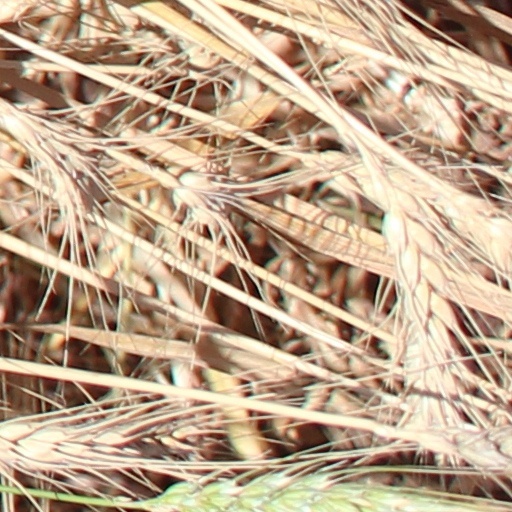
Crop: wheat